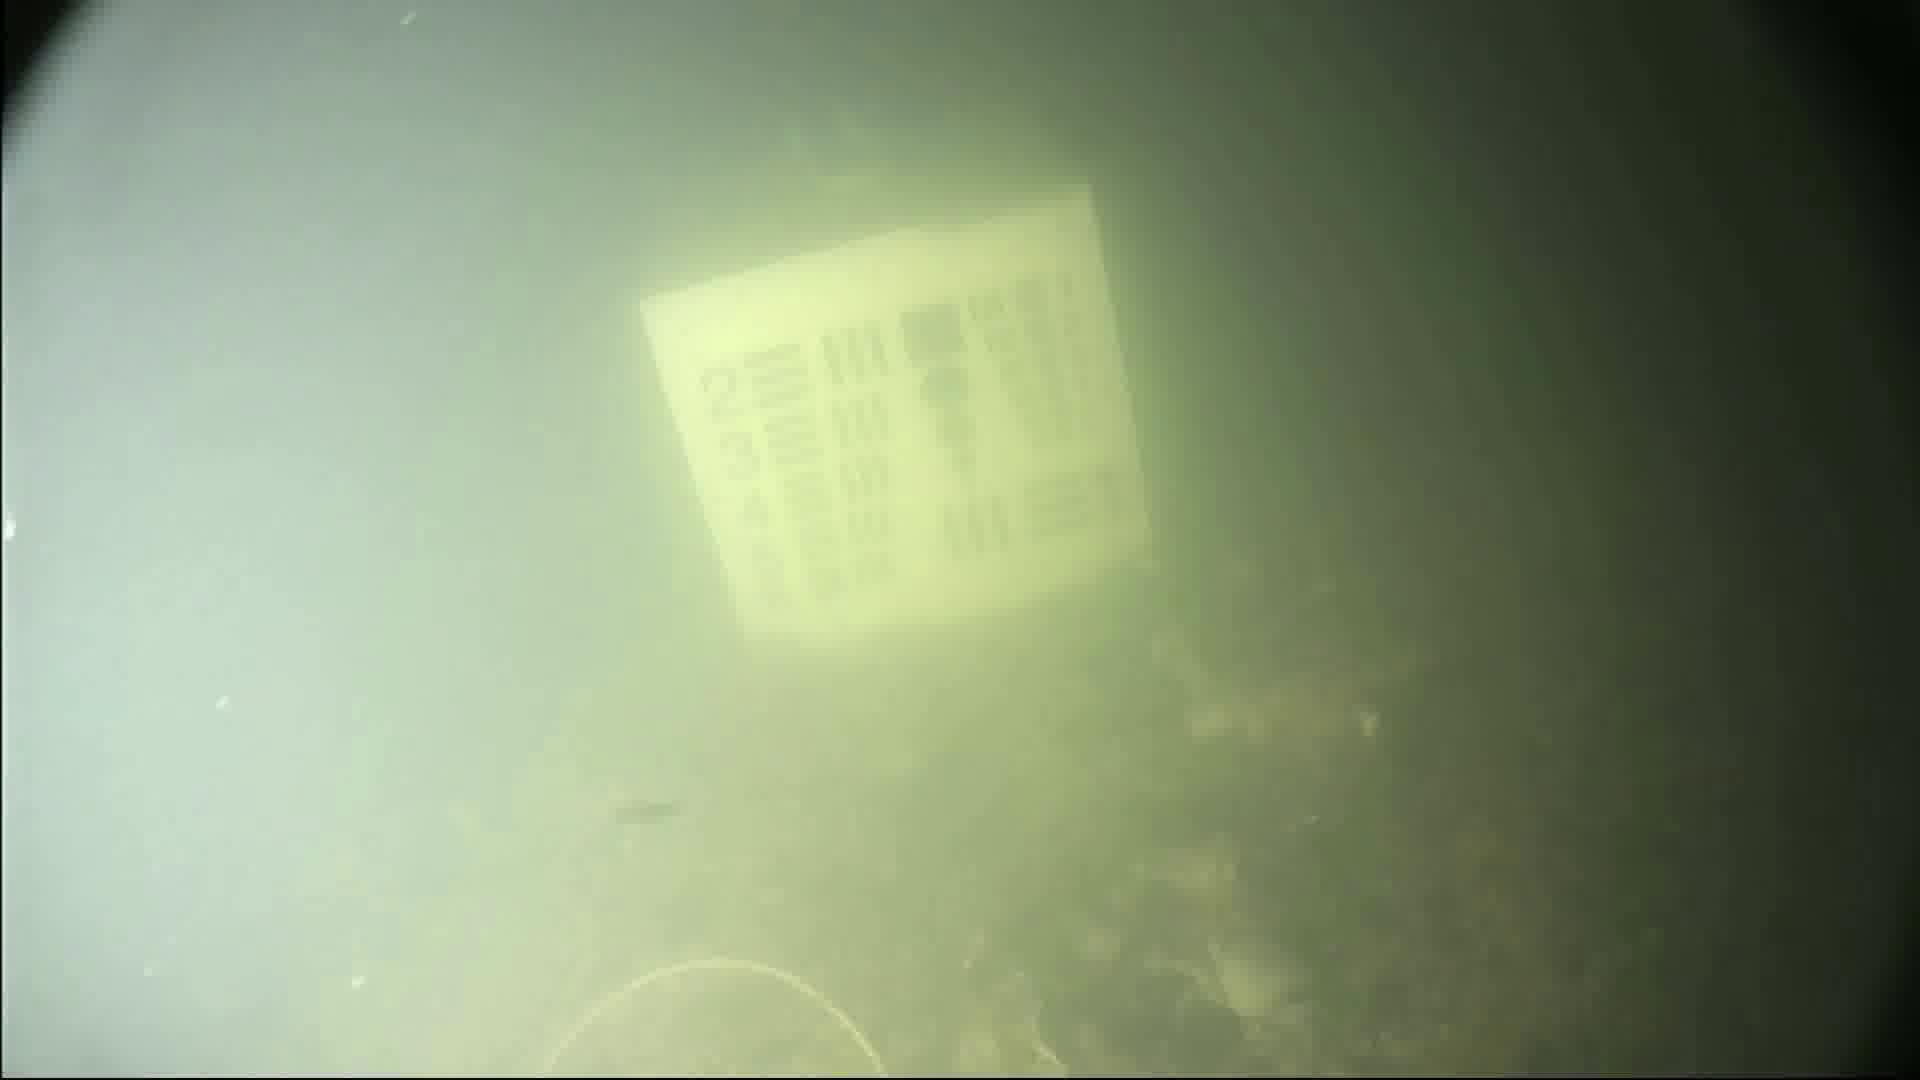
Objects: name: crab